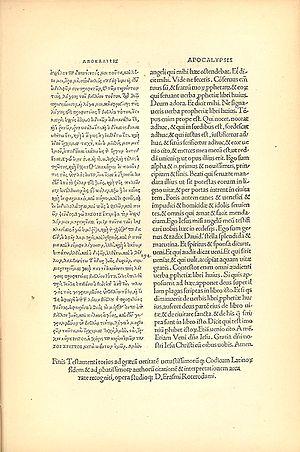
Novum Instrumentum omne est la première édition imprimée du Nouveau Testament en grec. Elle a été compilée par Érasme et imprimée par Johann Froben de Bâle. Quoique la première « version imprimée » du Nouveau Testament en grec fût la Bible polyglotte d'Alcalá, celle-ci, réservée aux érudits, ne fut rendue publique qu'ensuite. Érasme a consulté plusieurs manuscrits grecs conservés à Bâle, mais pour certains versets de l'Apocalypse, il ne disposait que de la Vulgate Latine.